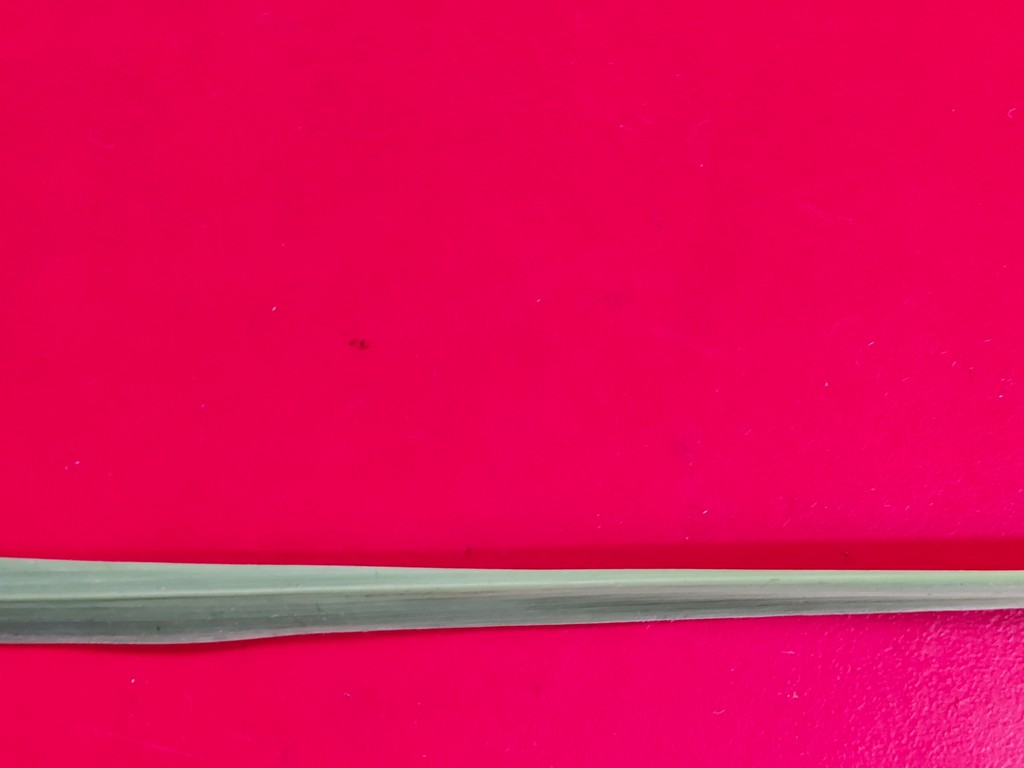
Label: Healthy